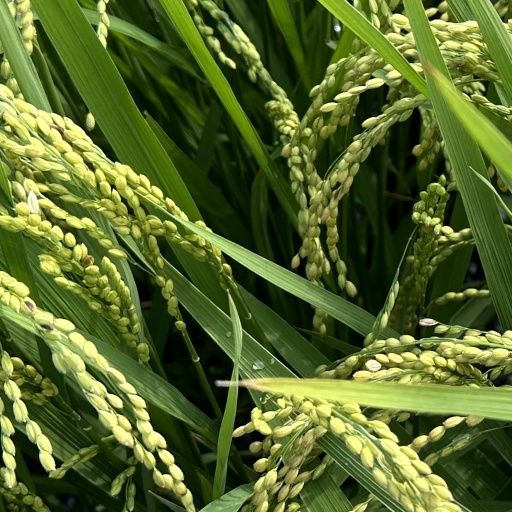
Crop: rice